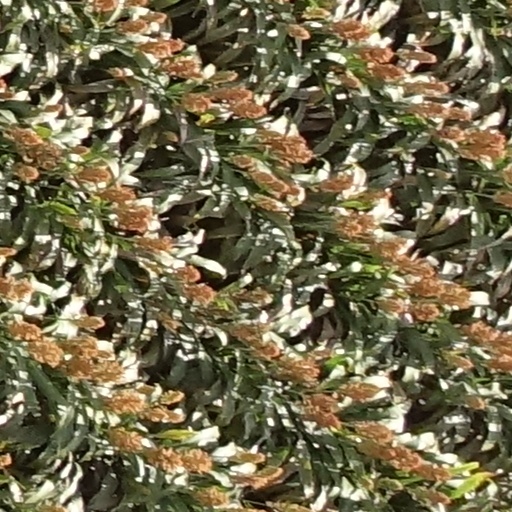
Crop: sorghum